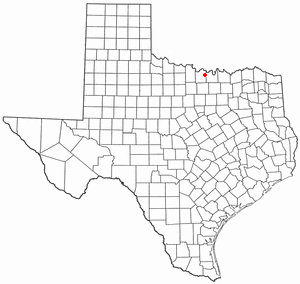
La ville américaine de Saint Jo est située dans le comté de Montague, dans l’État du Texas. Sa population s’élevait à 1 043 habitants lors du recensement de 2010.